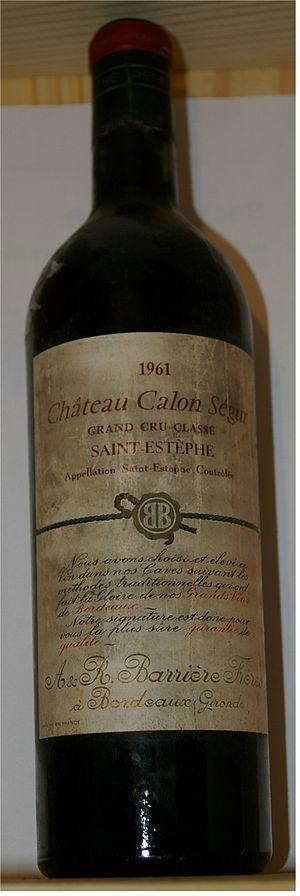
Le château Calon-Ségur, est un domaine viticole de 94 hectares situé à Saint-Estèphe en Gironde.